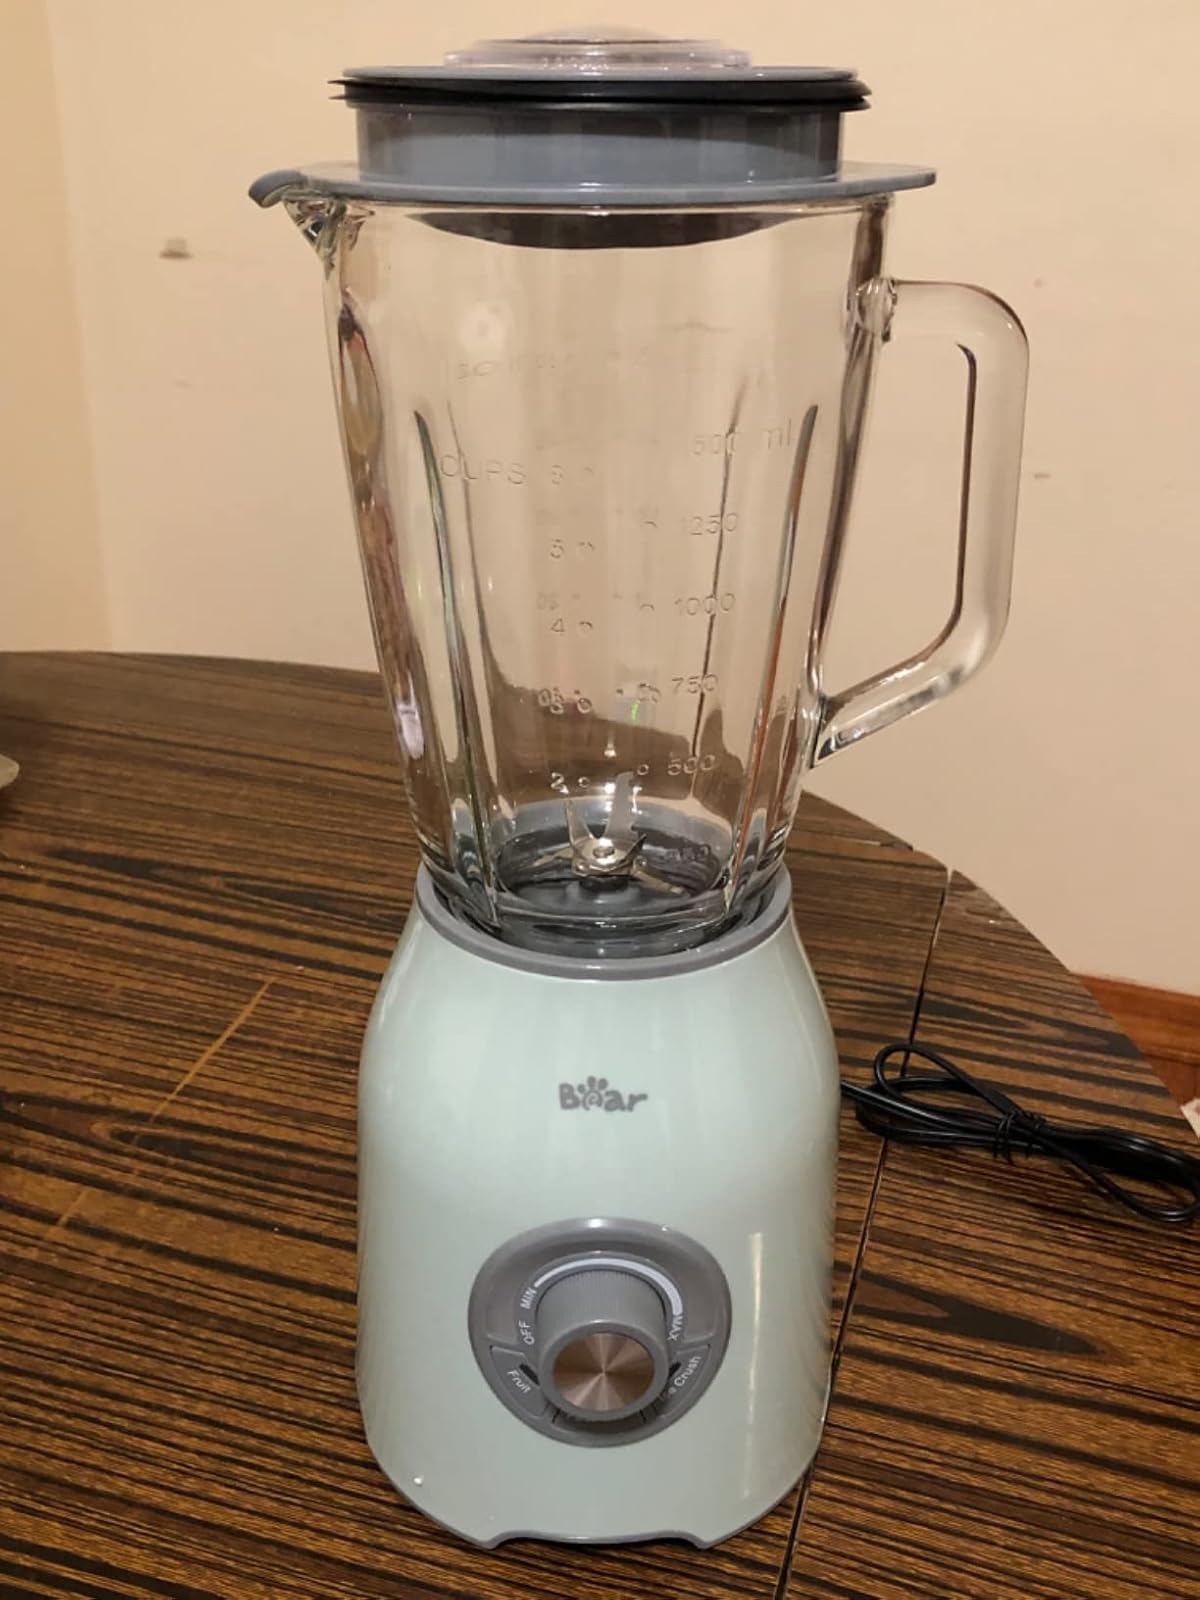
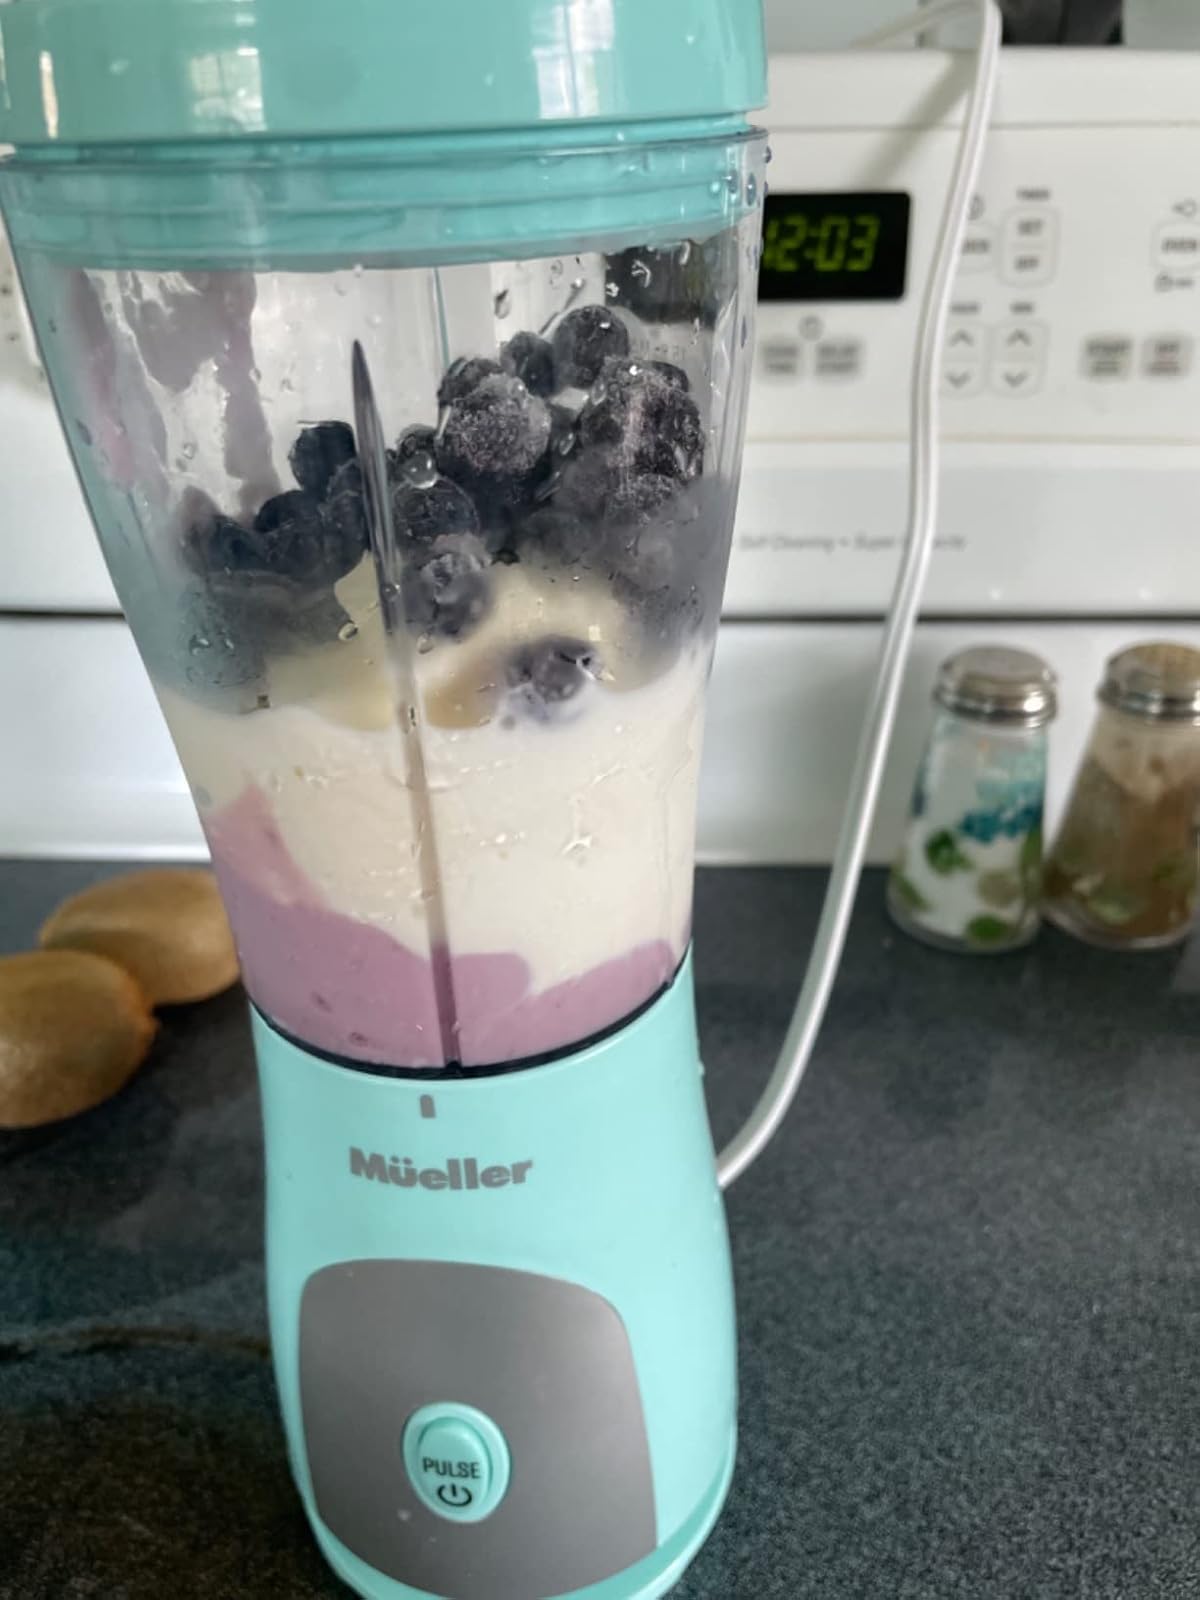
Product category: items_blender
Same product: no